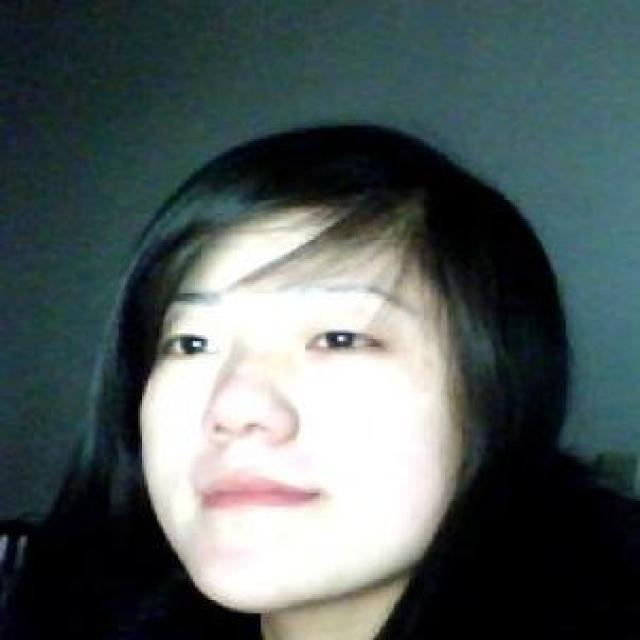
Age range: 21-44